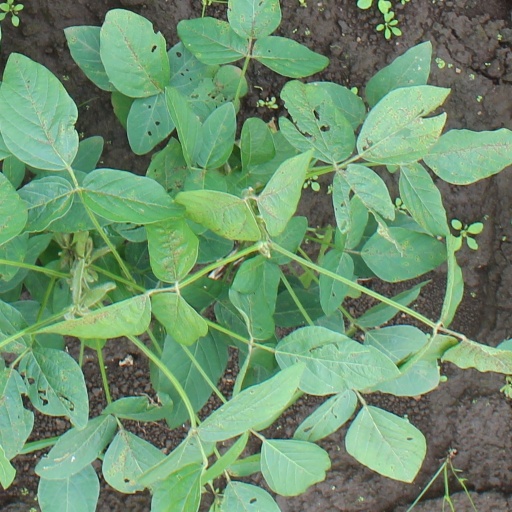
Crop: soybean